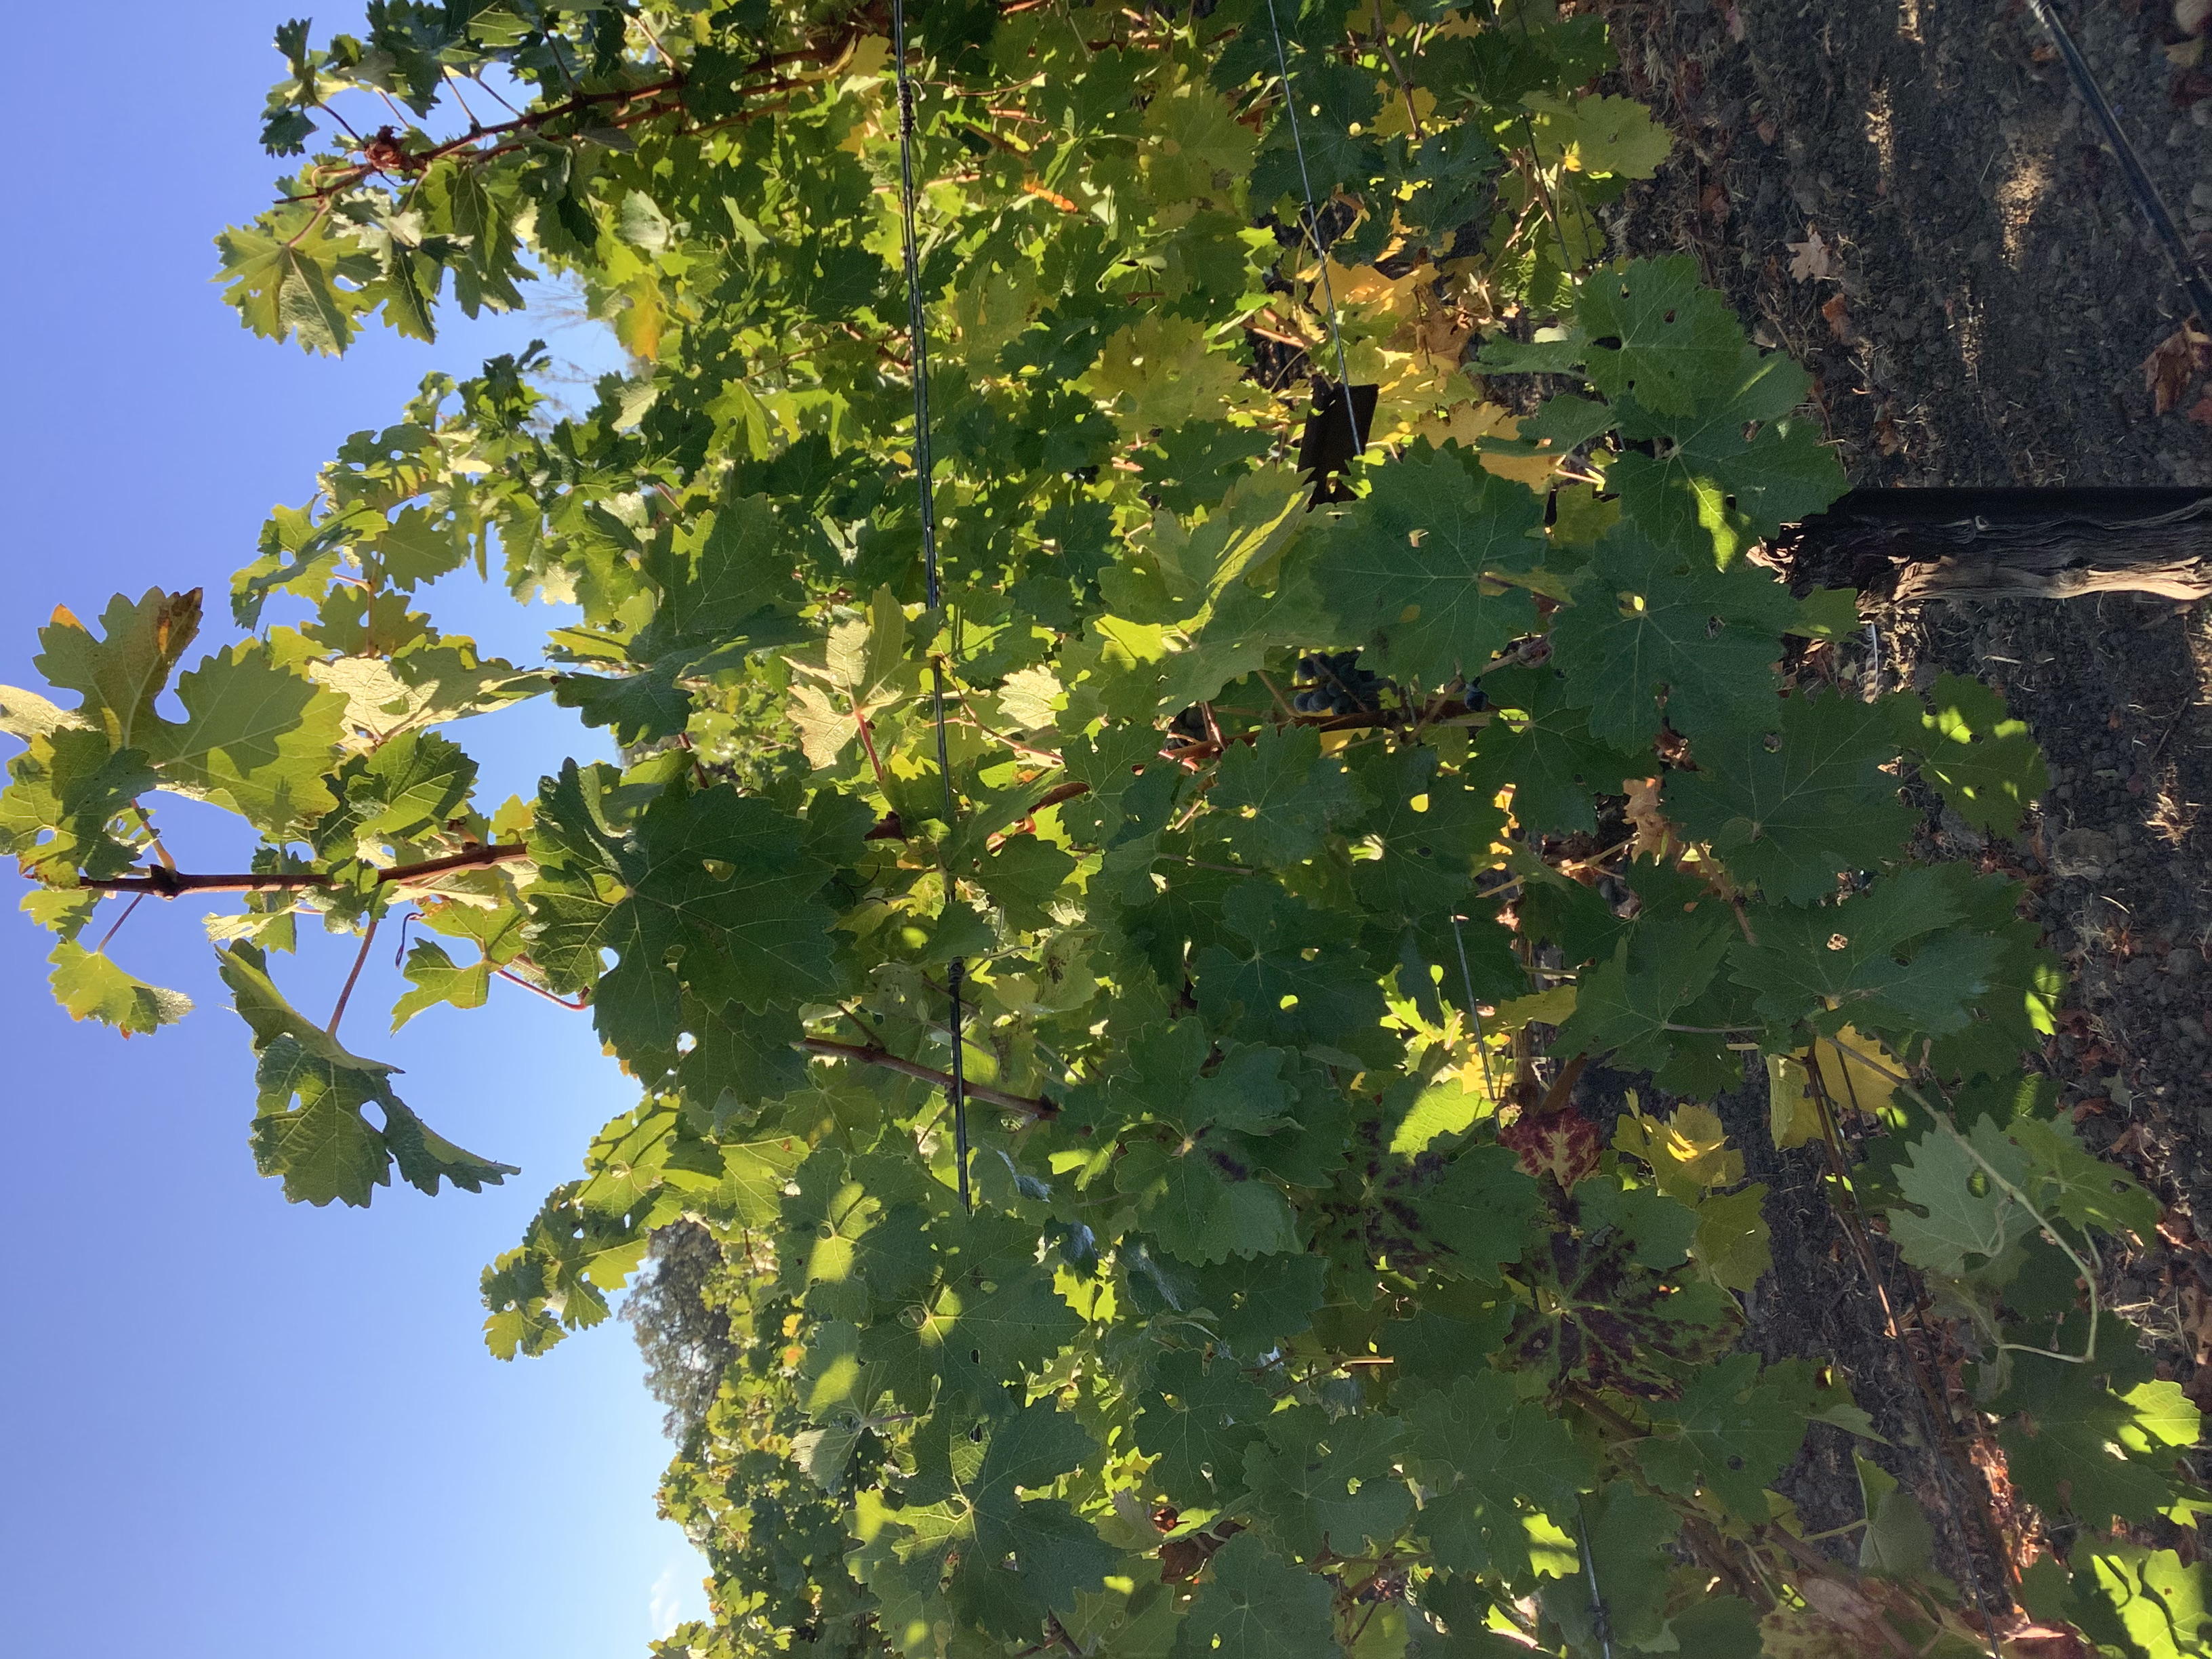
Label: No Virus